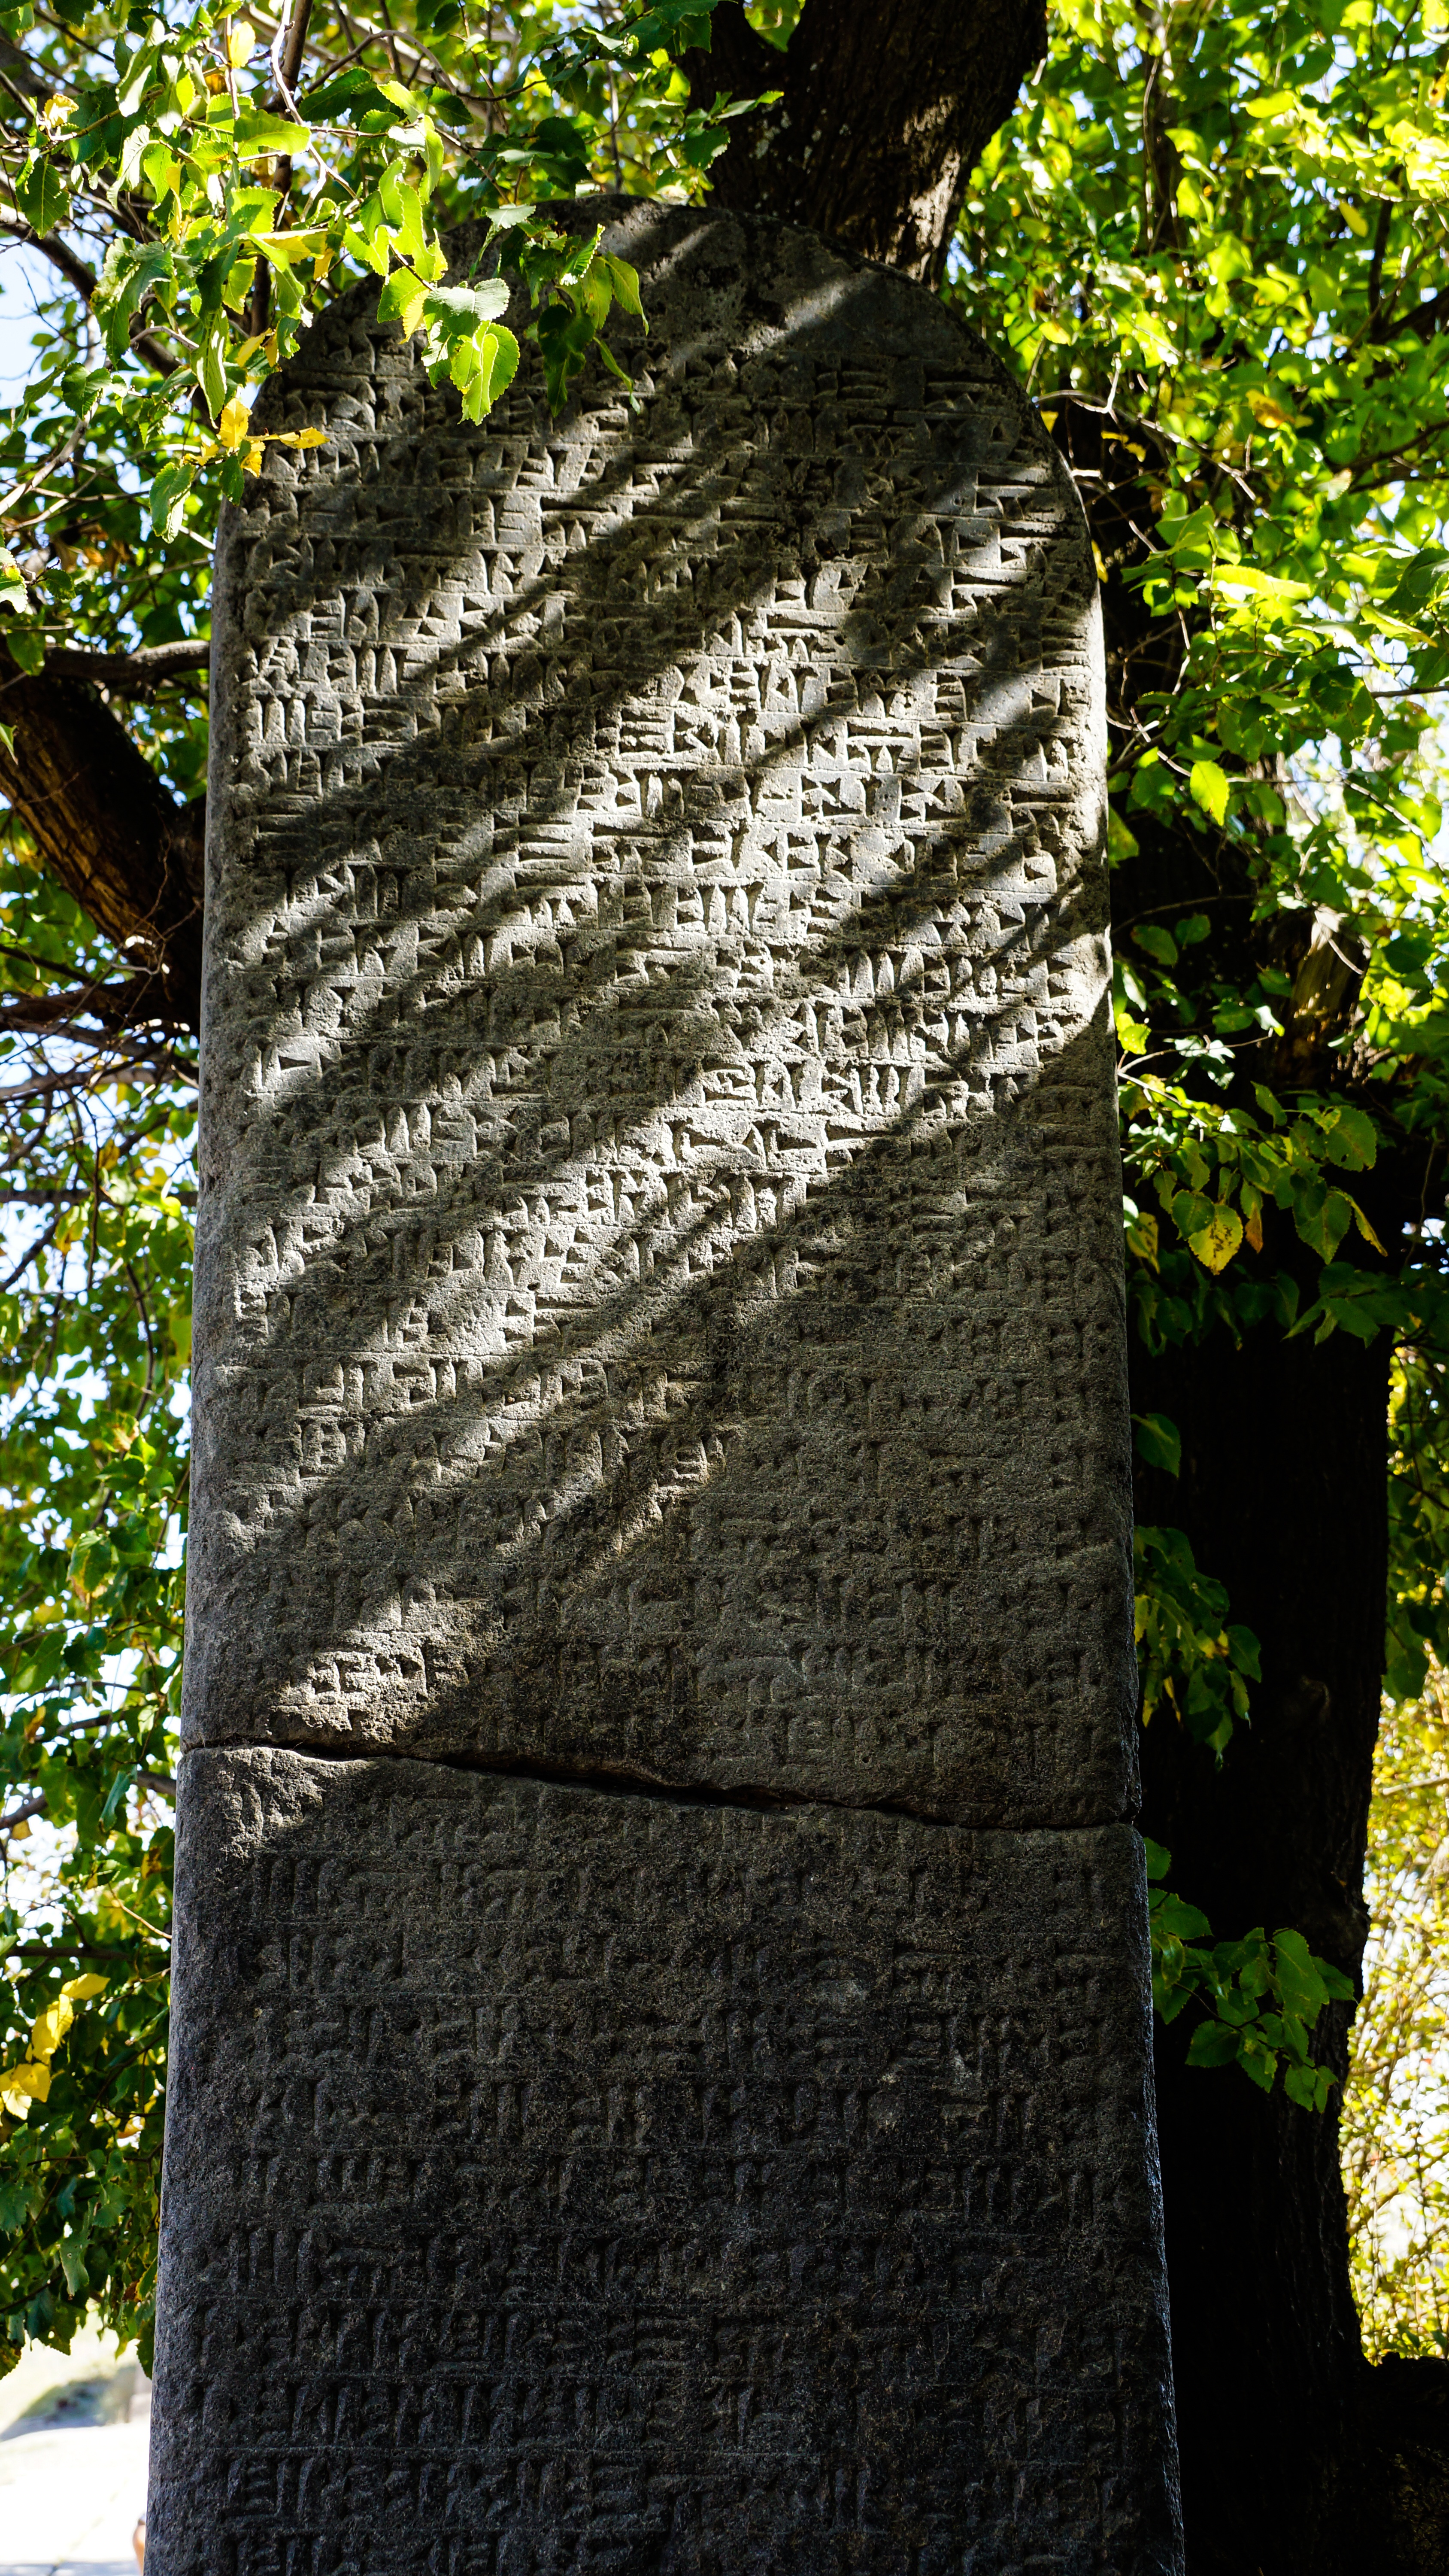
tree, plant, leaf, trunk, monument, green, column, asia, ancient, botany, cemetery, grave, memorial, king, inscription, headstone, archeology, commemoration, armenia, rusa, script, stele, zvartnots, cuneiform, urartu, woody plant